New Zealand and Australian Division

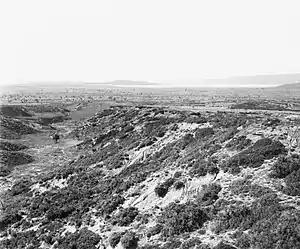
Hill 60 and the low ground in front of it, as taken after the war

The plan for the offensive focused upon the capture of the Sari Bair Range, with preliminary objectives being Hill 971 and Chunuk Bair to its south-west. Meanwhile, another landing would be made by predominately British forces at Suvla Bay, to the north of Anzac Cove, under the command of Lieutenant General Frederick Stopford. Godley was placed in overall command of the offensive around Hill 971 and Chunuk Bair. In July, the New Zealand and Australian Division was reinforced by elements of the 29th Indian Infantry Brigade and the British 13th Division in preparation for the coming offensive. For the initial attack, the division was split into two elements. Johnston's New Zealand Infantry Brigade was to advance on the right up several steep features to capture Chunuk Bair via Rhododendron Ridge, while Monash and the Australian 4th Brigade was assigned to the left column under Cox, along with several British and Indian units, and was tasked with taking Hill 971.